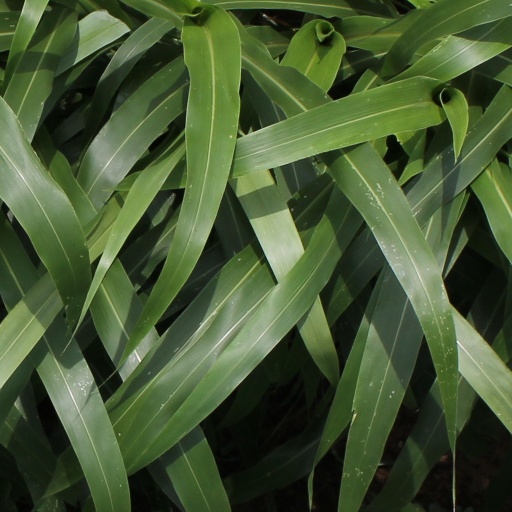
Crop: sorghum